Gentlemen's club

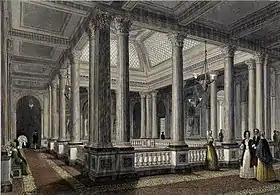
Reform Club, a prominent club in London since the early 19th century

A gentlemen's club is a private social club of a type originally established by males from Britain's upper classes starting in the 17th century.